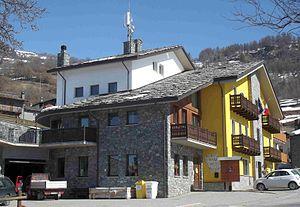
Émarèse (AO, Italie): la mairie (Eresaz)
Émarèse est une commune située dans la Vallée d'Aoste en Italie.